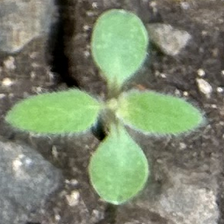
Weed species: Punarnava _(Boerhaavia diffusa)